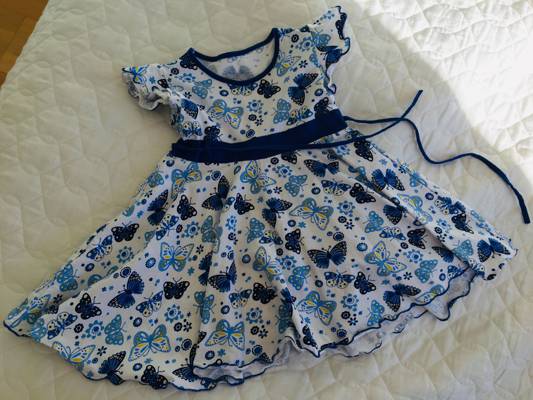
Waste category: clothes